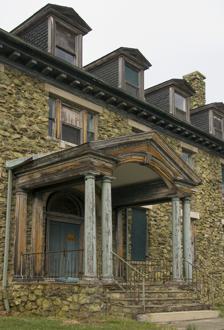
Building: Victor Cullen Center, Old Administration Building
Country: United States of America
Year built: 1907
United States historic place Victor Cullen Center, Old Administration Building U.S. National Register of Historic Places Show map of Maryland Show map of the United States Location Victor Cullen Center Campus, Sabillasville, Maryland Coordinates 39°42′40″N 77°27′26″W / 39.71111°N 77.45722°W / 39.71111; -77.45722 Area less than one acre Built 1907 ( 1907 ) Architect Wyatt & Nolting Architectural style Colonial Revival NRHP reference No. 90001228 Added to NRHP August 22, 1990 The Victor Cullen Center, Old Administration Building is a historic building located at Sabillasville , Frederick County , Maryland , United States . It is a 2 + 1 ⁄ 2 -story, stone and frame Colonial Revival style structure located on a hillside with four stone chimneys, two on each gable end. The building was built originally to house the Maryland Tuberculosis Sanitorium , the first state sponsored institution of its type in Maryland.  It was designed by the architectural firm Wyatt & Nolting . The Old Administration Building of the Victor Cullen Center was listed on the National Register of Historic Places in 1990. See also Victor Cullen School Power House , also NRHP-listed References